Olivetti

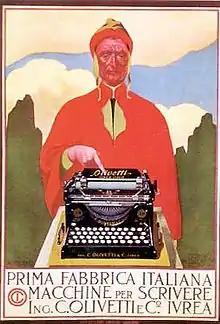
First poster of the Olivetti M1 typewriter

Olivetti began with mechanical typewriters when the company was founded in 1909, and produced them until the mid-1990s. Until the mid-1960s, they were fully mechanical, and models such as the portable Olivetti Valentine were designed by Ettore Sottsass.